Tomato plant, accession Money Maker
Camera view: horizontal (90 deg, fisheye); turntable rotation: 120 degrees
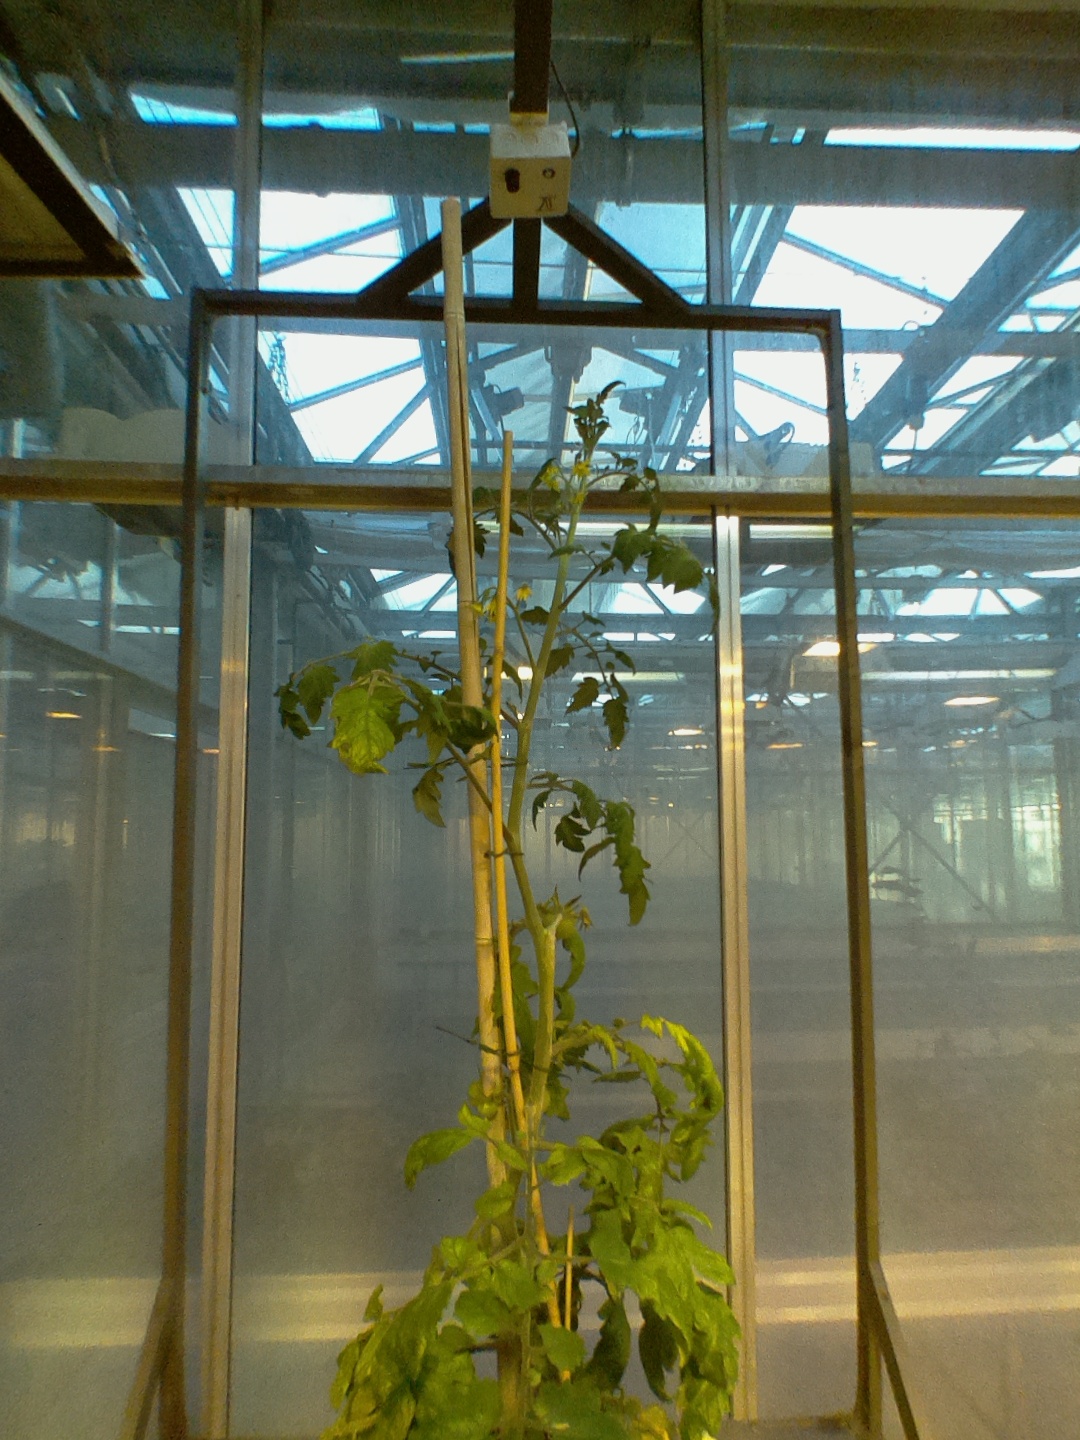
BBCH growth stage 72: 20%-30% of final fruit size